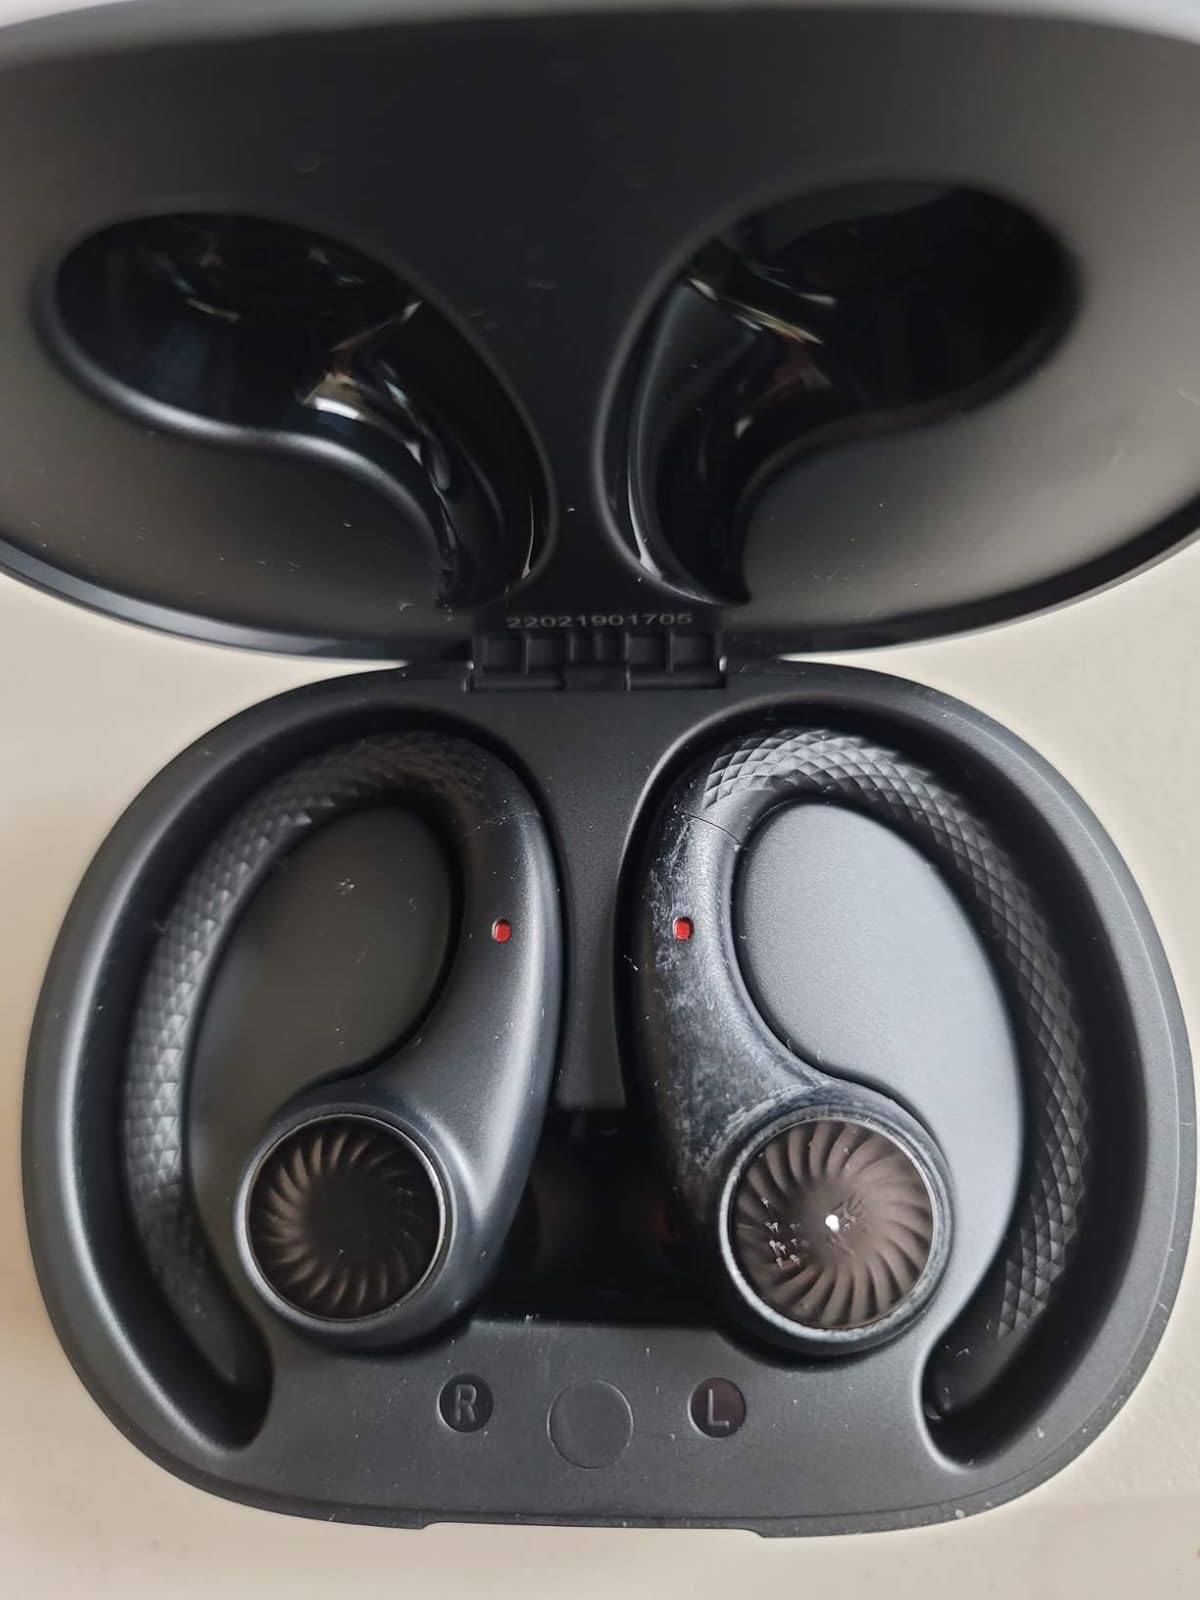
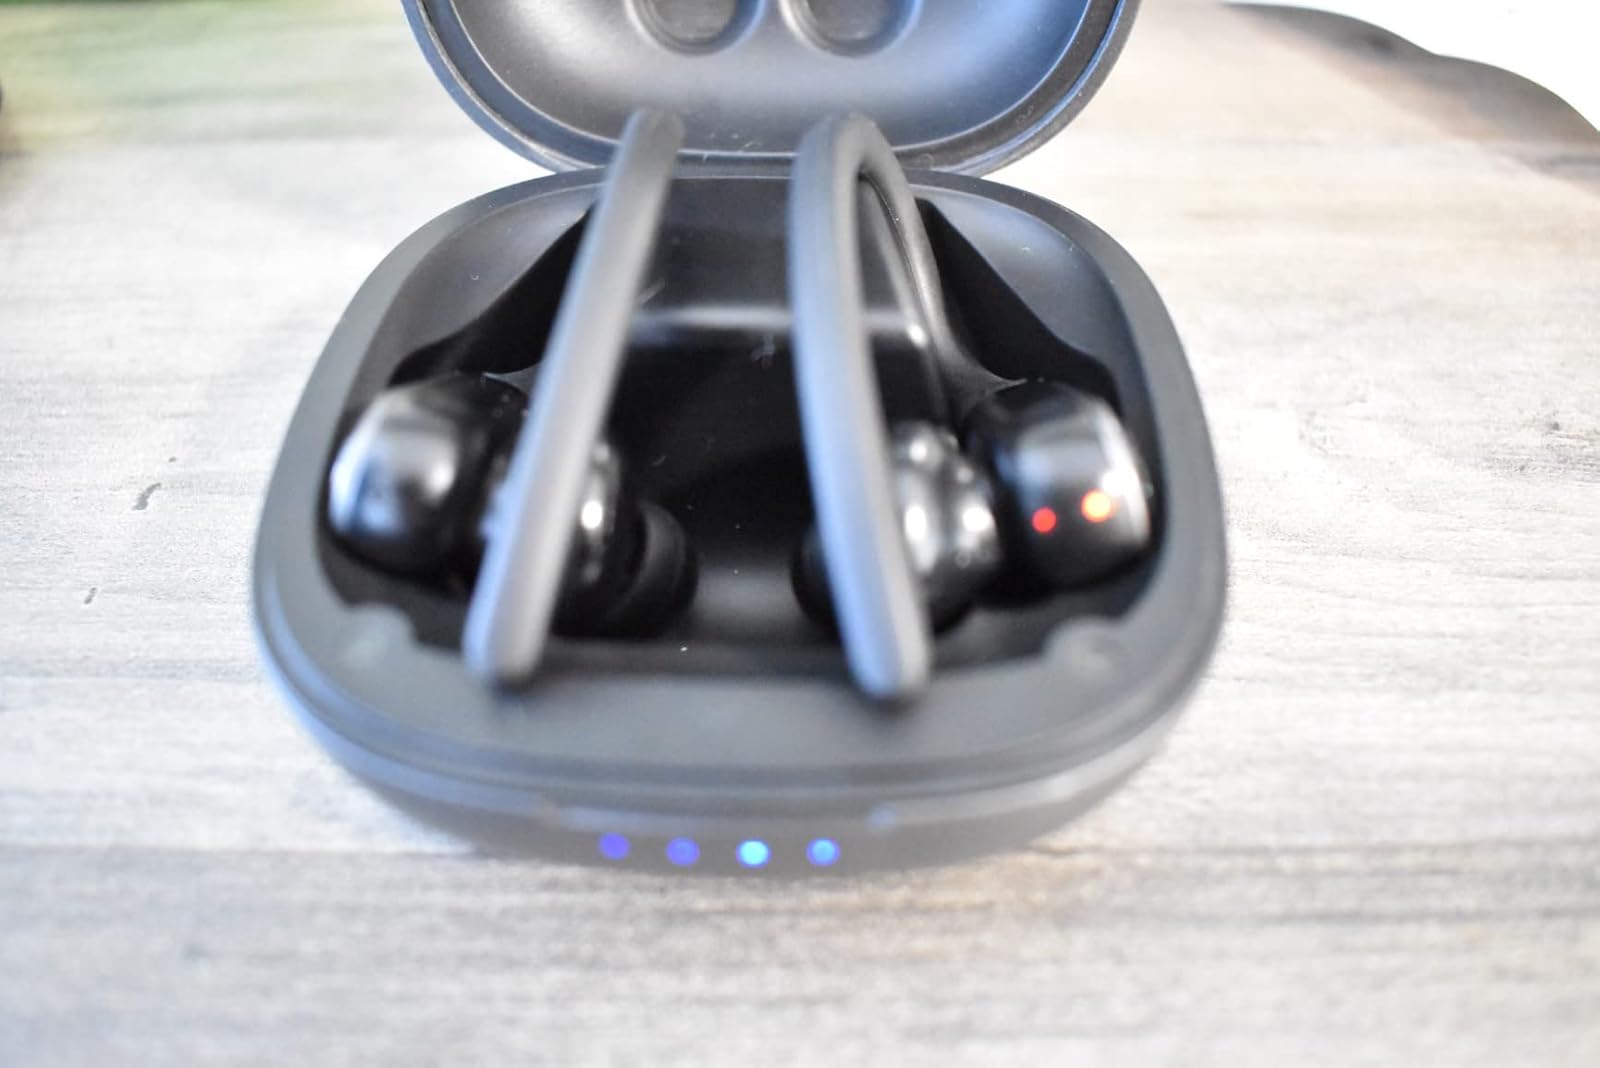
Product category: earbuds
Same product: no